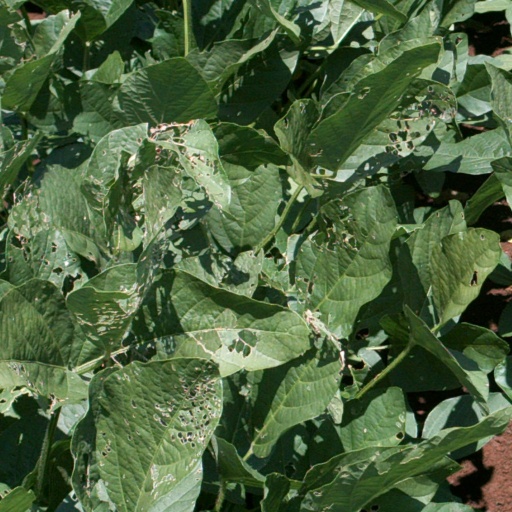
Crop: soybean